Nephew (band)

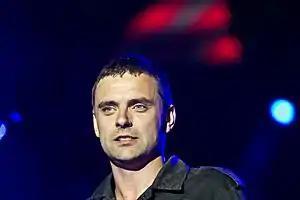
Simon Kvamm at Roskilde Festival 2010.

Nephew was a Danish rock band formed in 1996 in Aarhus, Denmark. The band consisted of Simon Kvamm (lead vocals, keyboards, songwriting), Kristian Riis (guitar, backing vocals), Søren Arnholt (drums, backing vocals), Kasper Toustrup (bass guitar), René Munk Thalund (keyboards), and Marie Højlund (vocals, keyboards, guitar).